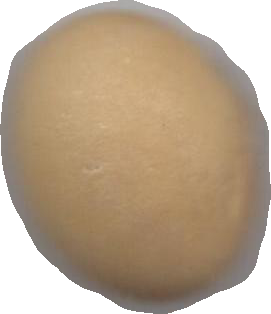
Variety: Dega